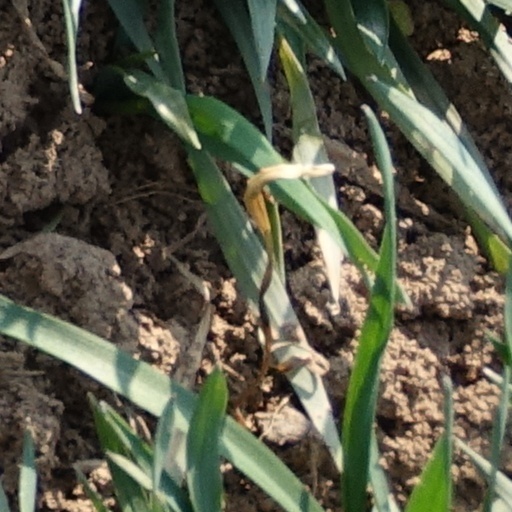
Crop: wheat